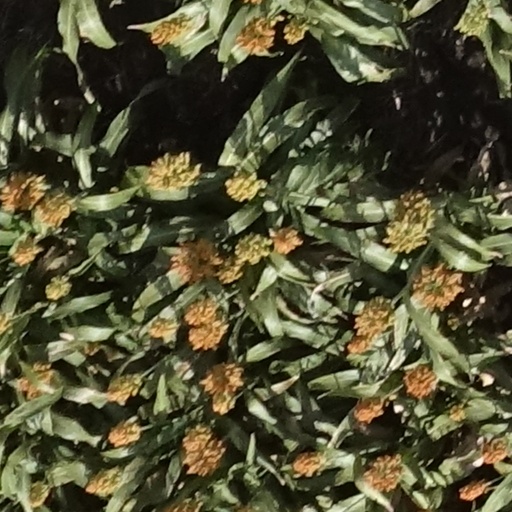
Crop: sorghum